Cannabis cultivation

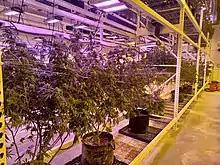
Mature mother plants that have been moved to flowering room for harvest

There are many types of hydroponic systems. If the nutrient solution floods the loose growing medium and recedes for aeration, this is an "ebb and flow" or "flood and drain" system. Systems that gradually drip solution onto the medium are "drip systems". Systems that intermittently spray roots floating in air are called "aeroponic systems". If aerated water runs down a channel lined with a film of rooting medium, this is a "nutrient film technique" system. A series of tubes intermittently running high flow nutrient solution into the tops of growing containers use a "top feed system". Aquaponics, another growing method that is gaining popularity, employs the use of fish water and recirculates that water from the fish holding tank to the growing bed.